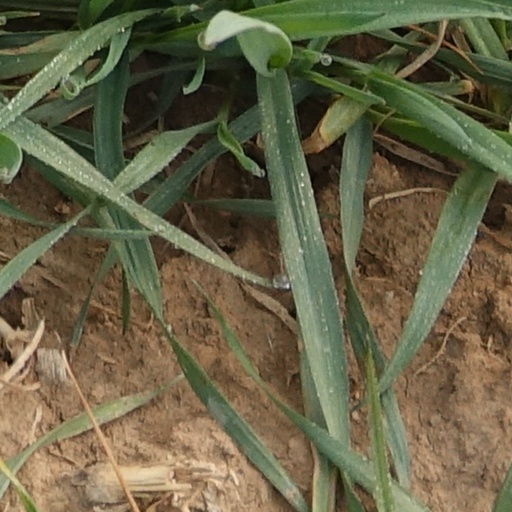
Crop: wheat